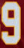
Number: 9